Georgi Kitanov

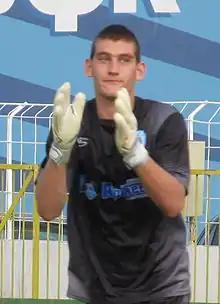
Kitanov with Cherno More in 2013.

Kitanov was born in Blagoevgrad, but grew up in Varna. He joined Cherno More Academy at the age of nine. In May 2012, he was promoted to the senior squad and given the number 33, for to replace the injured Petar Denchev. Kitanov made his first team debut in a 2–1 league win over Vidima-Rakovski on 14 May, coming on as a substitute for Plamen Kolev at the age of 17 years, 2 months and 8 days.